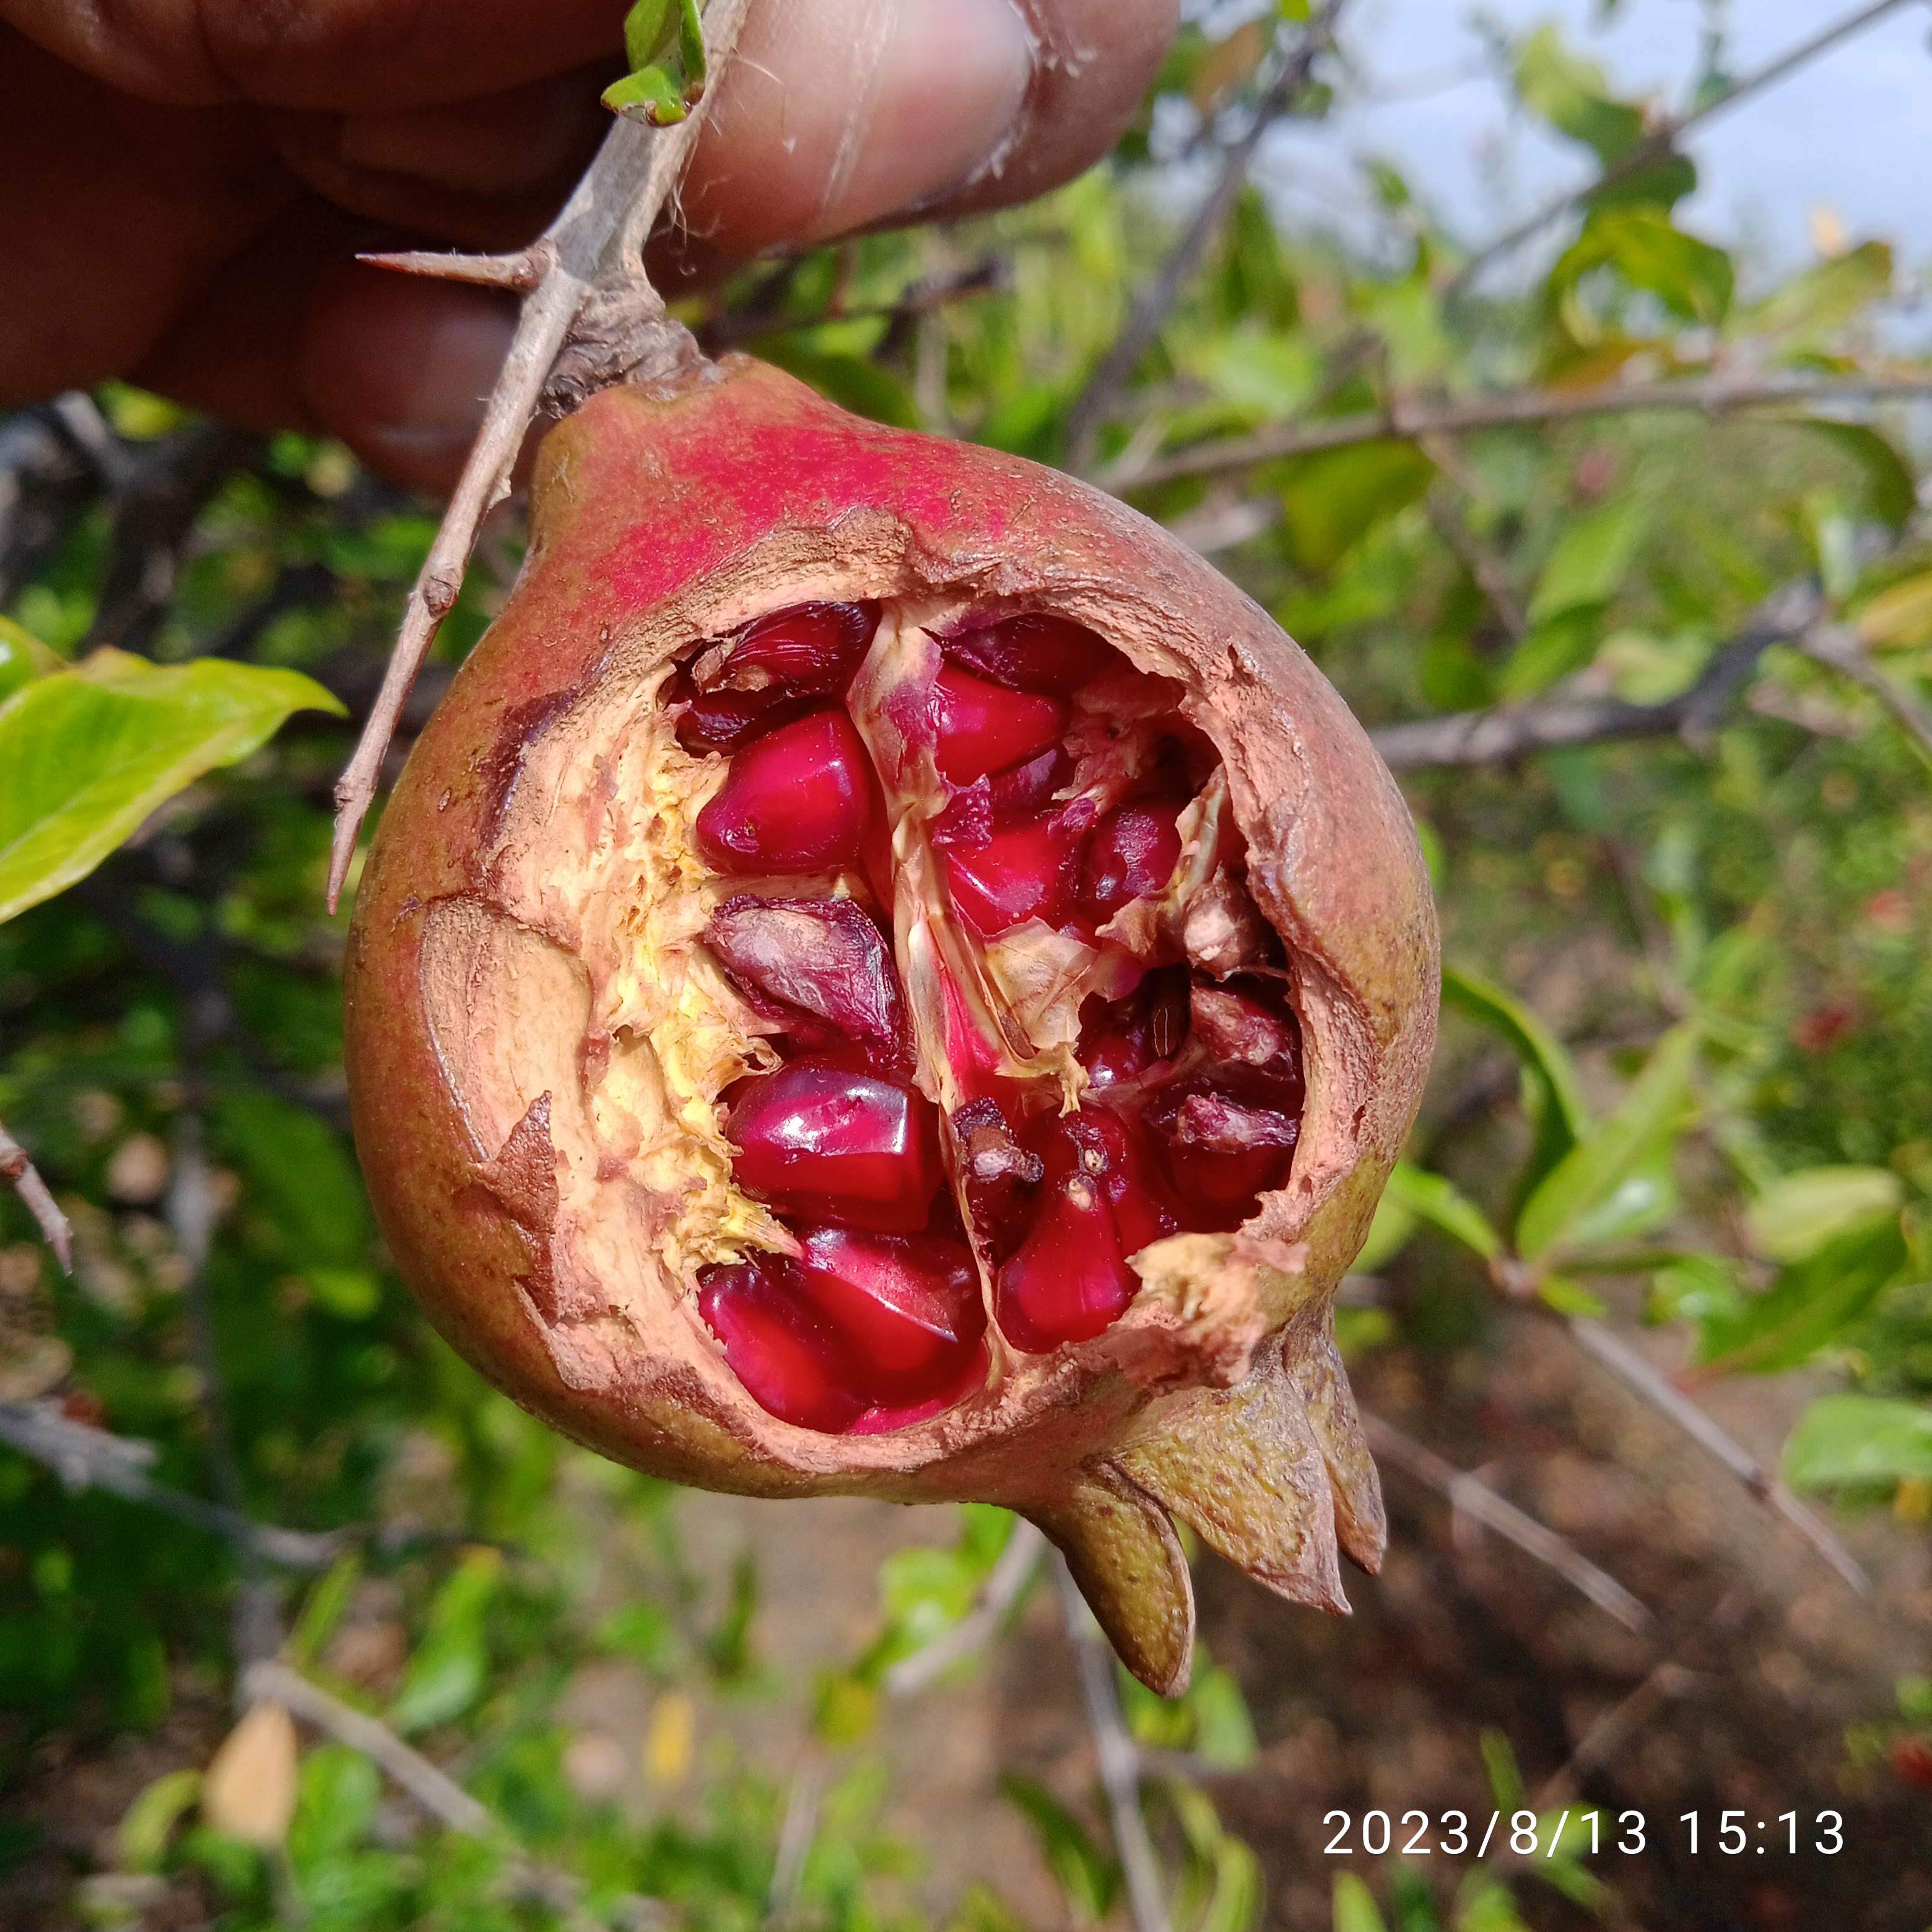
Label: Bacterial_Blight